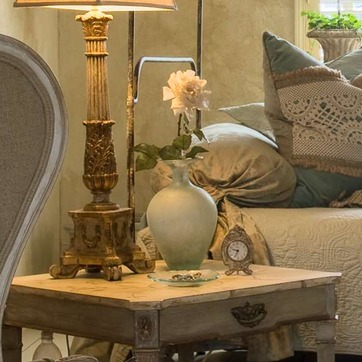
Material: ceramic